Peripheral vision

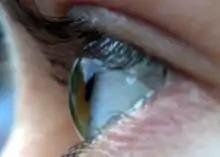
Side-view of the human eye, viewed approximately 90° temporal, illustrating how the iris and pupil appear rotated towards the viewer due to the optical properties of the cornea and the aqueous humor.

When viewed at large angles, the iris and pupil appear to be rotated toward the viewer due to the optical refraction in the cornea. As a result, the pupil may still be visible at angles greater than 90°.